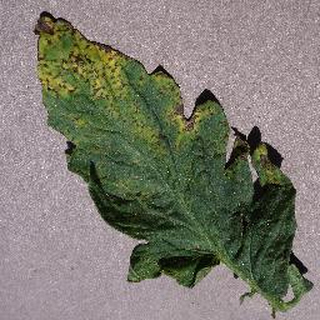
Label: tomato_septoria_leaf_spot